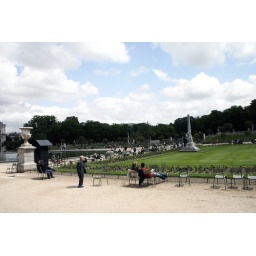
old man in blue suede shoes gazing out